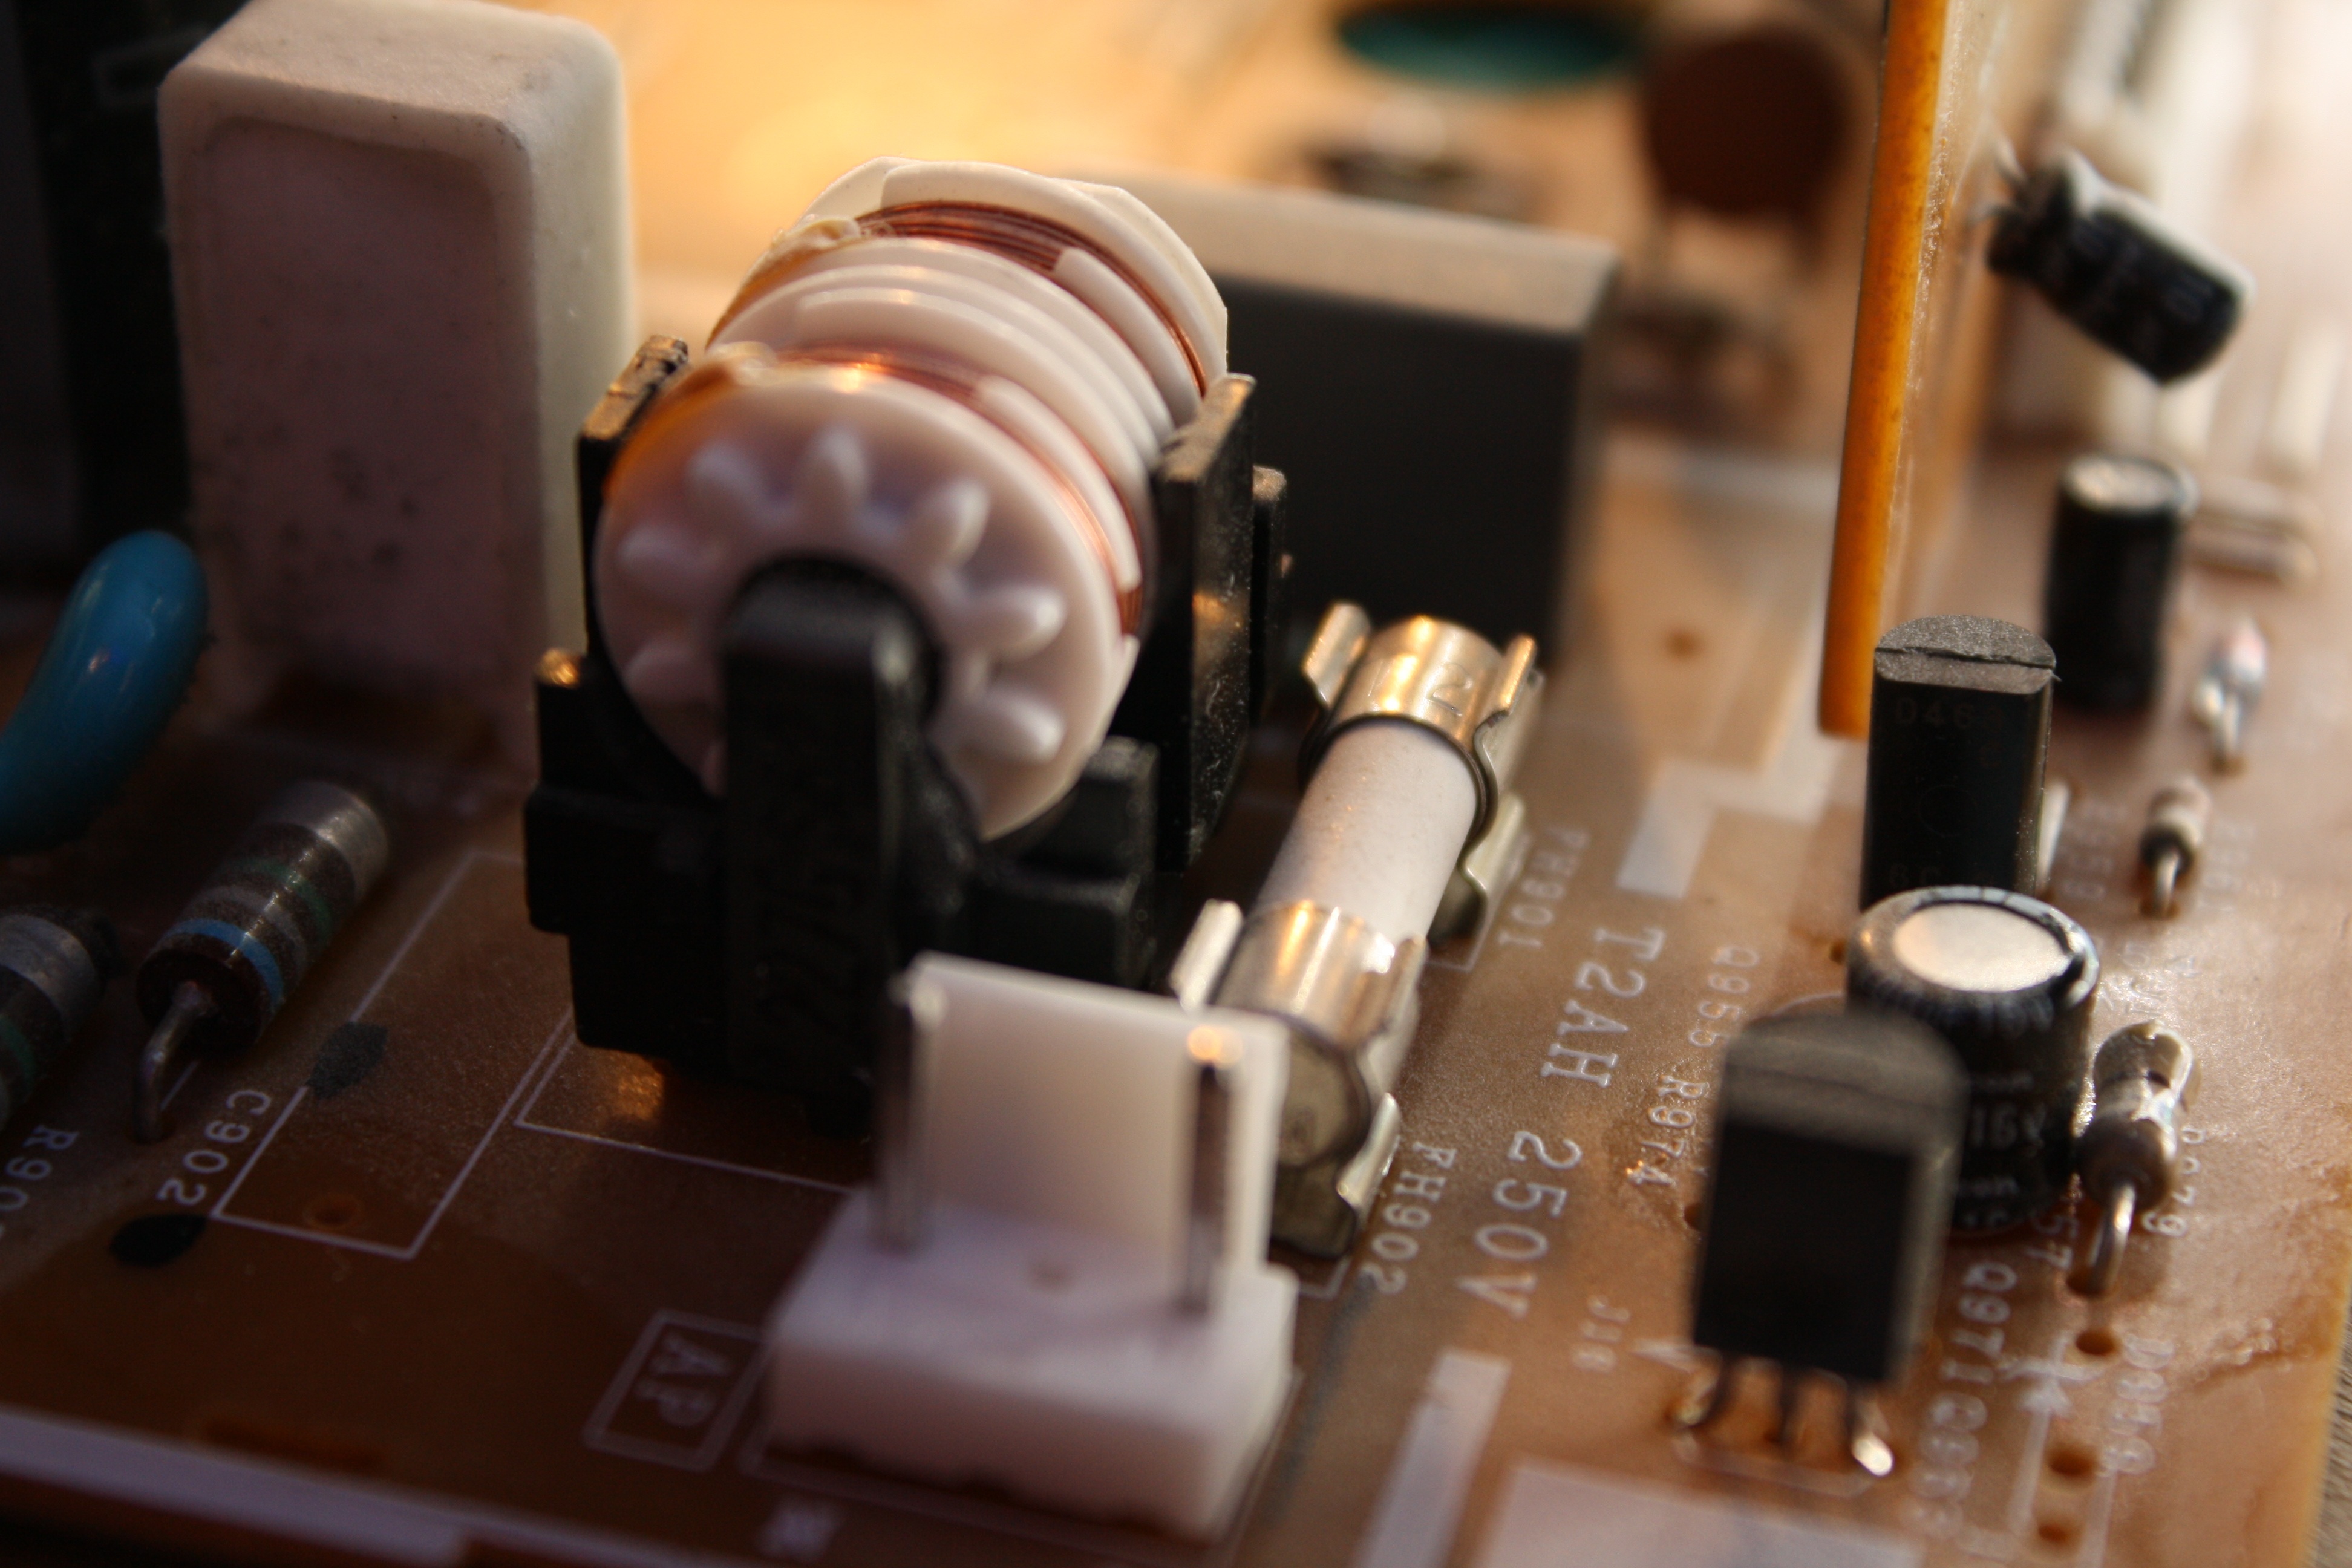
open, old, machine, toy, coil, electronics, recycling, technical, resistance, circuit board, clutch, transistor, hedging, disruption, is rplockad